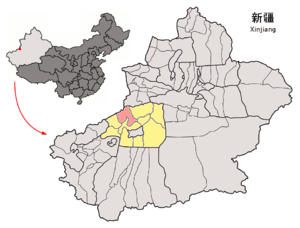
Le xian de Wensu est un district administratif de la région autonome du Xinjiang en Chine. Il est placé sous la juridiction de la préfecture d'Aksou.